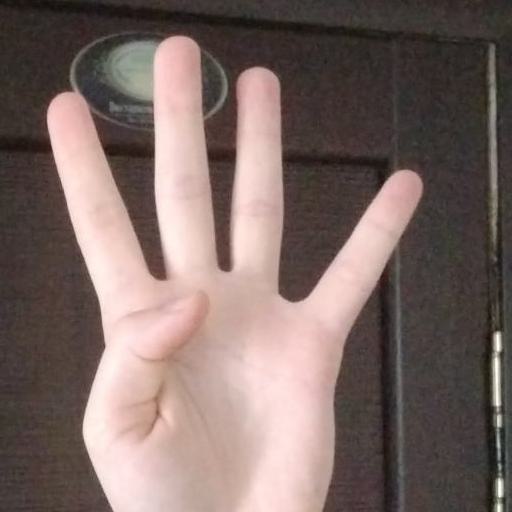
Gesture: four